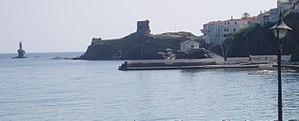
Theóphilos Kaíris fut un enseignant, prêtre, érudit, philosophe et révolutionnaire grec.
Andros est une île grecque de l'archipel des Cyclades en mer Égée. Sa superficie est de 380 km².